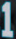
Number: 1